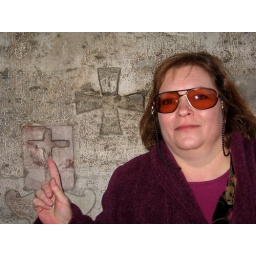
posing next to a cross engraved in the inside of an old building